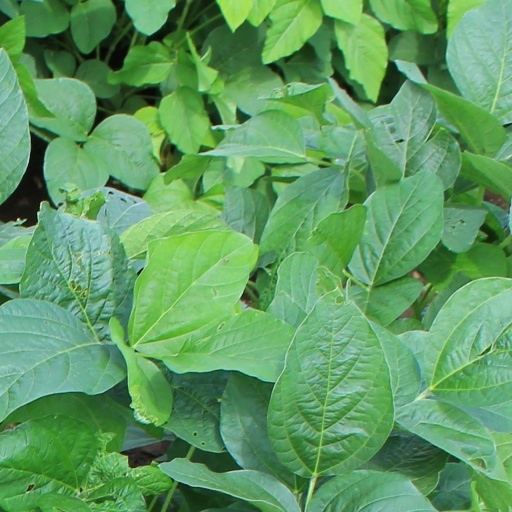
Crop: soybean